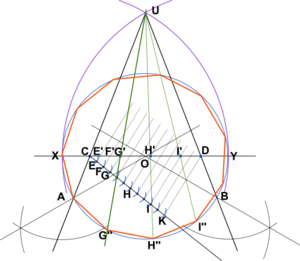
Construction de hendécagone régulier
Un hendécagone ou undécagone est un polygone à 11 sommets, donc 11 côtés et 44 diagonales.